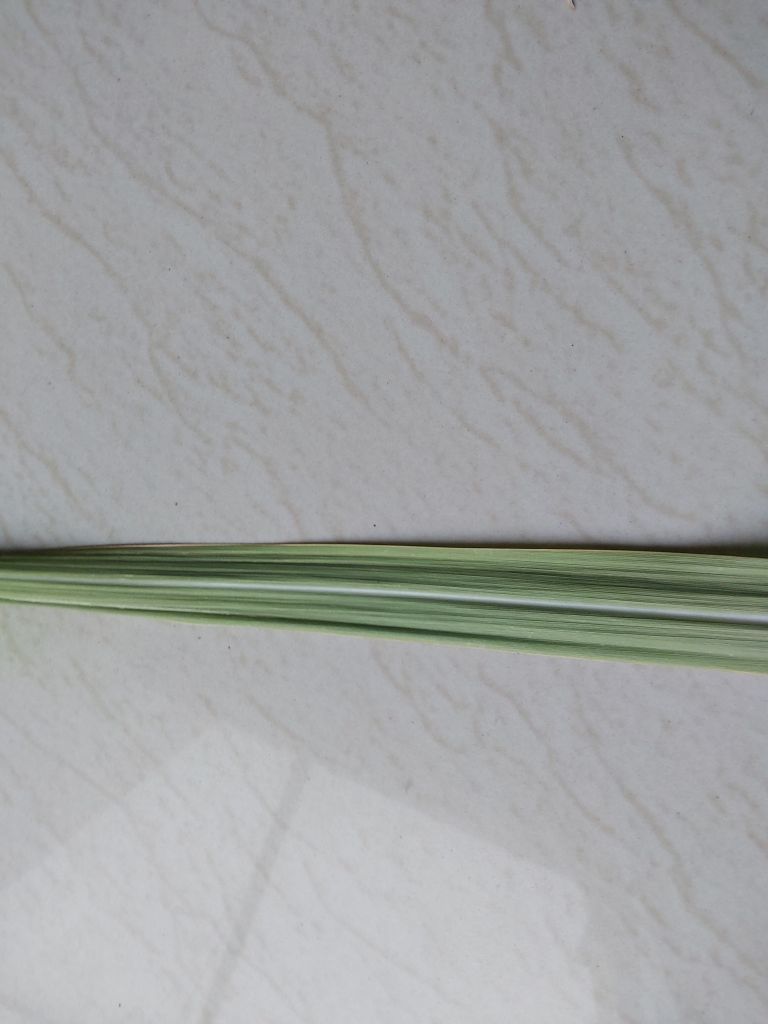
Label: Viral Disease